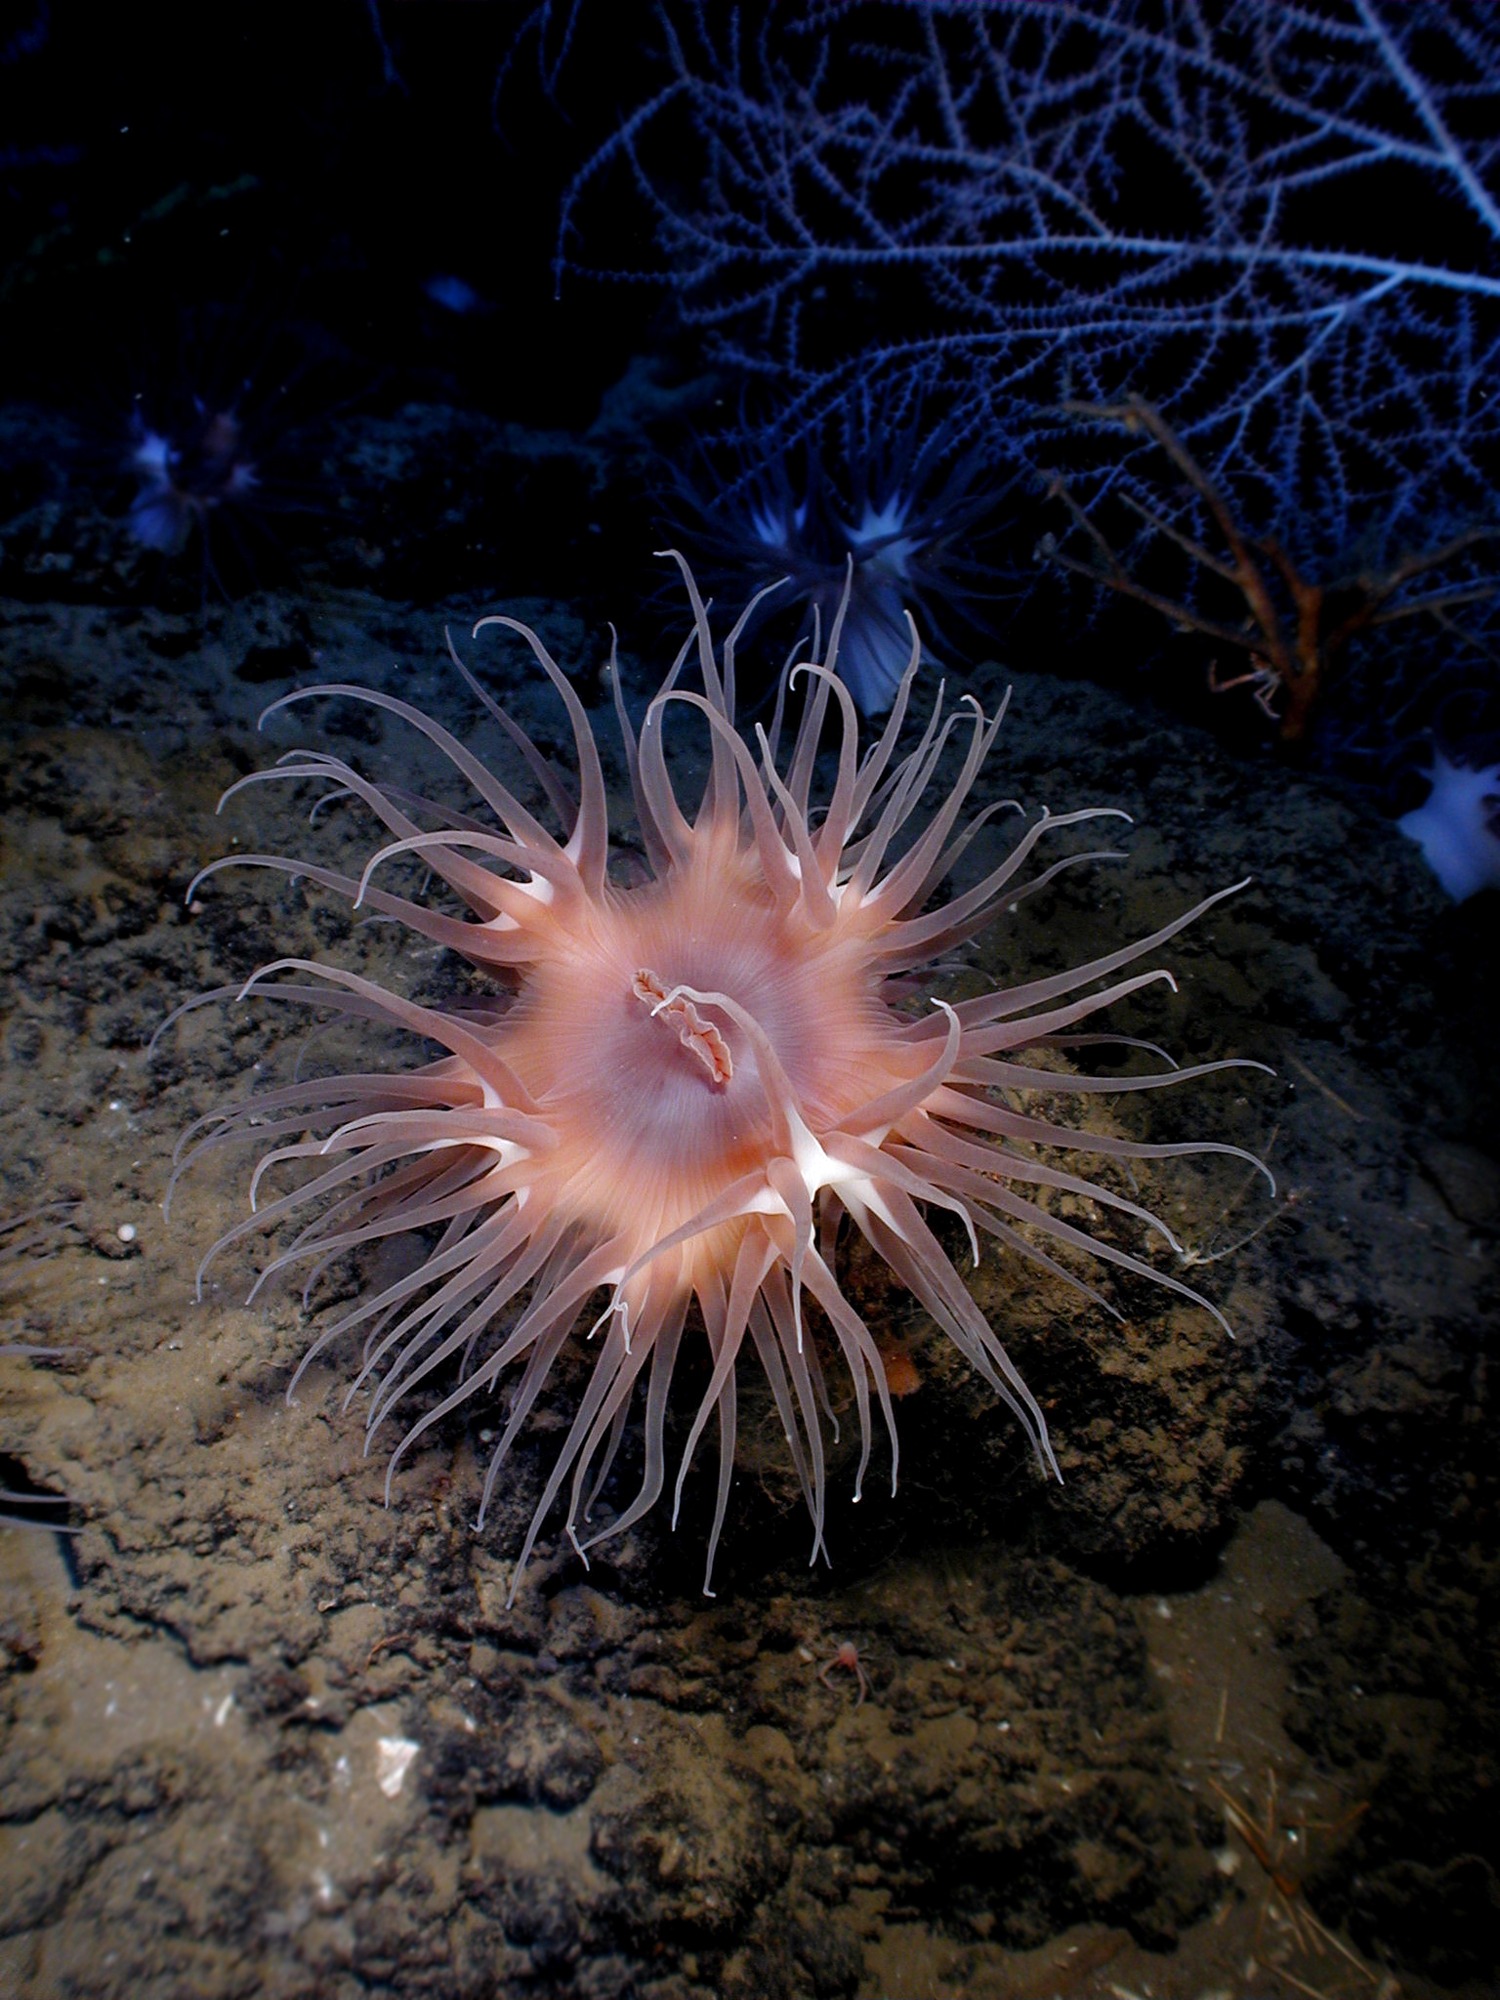
underwater, biology, coral, invertebrate, water lily, aquarium, anthozoa, hexacorallia, anemone, meeresbewohner, macro photography, organism, water creature, sea anemone, actiniaria, soft coral, marine biology, marine invertebrates, actinostola, actinostola chilensis, seenelke, aktinie